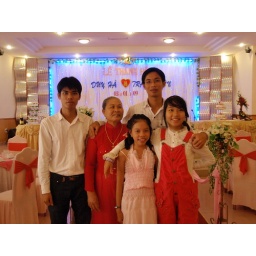
first nephew with glassess - second newphew and two nieces - red shirt stay with me in my mum house .